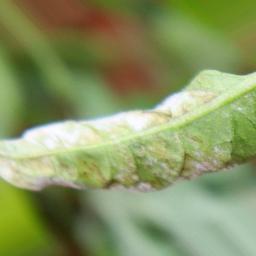
Label: powdery mildew